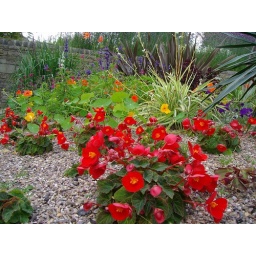
For contrast with the wildflowers, some carefully tended in the Botanical Gardens. red, green and yellow together.